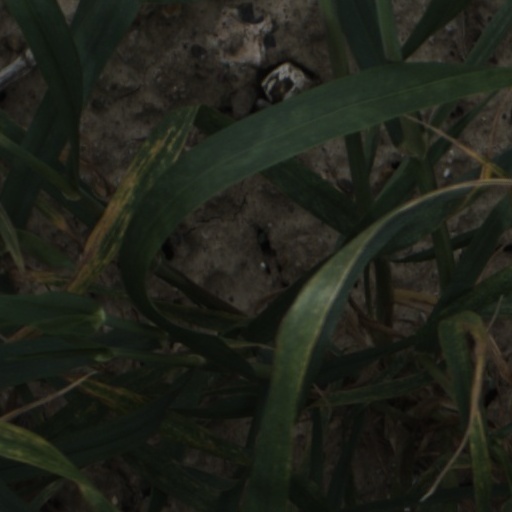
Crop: wheat